Langit Lupa

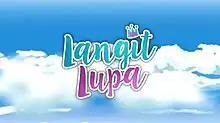
Title card

Langit Lupa (International title/Translation: "Heaven and Earth") is a Philippine television drama family series broadcast by ABS-CBN. Directed by Carlo Po Artillaga, Myla Ajero-Gaite and Ludwig Peralta, it stars Xia Vigor and Yesha Camile. It aired on the network's Prime Tanghali line up and worldwide on TFC from November 28, 2016, to April 28, 2017, replacing "Be My Lady" and was replaced by "Ikaw Lang ang Iibigin".